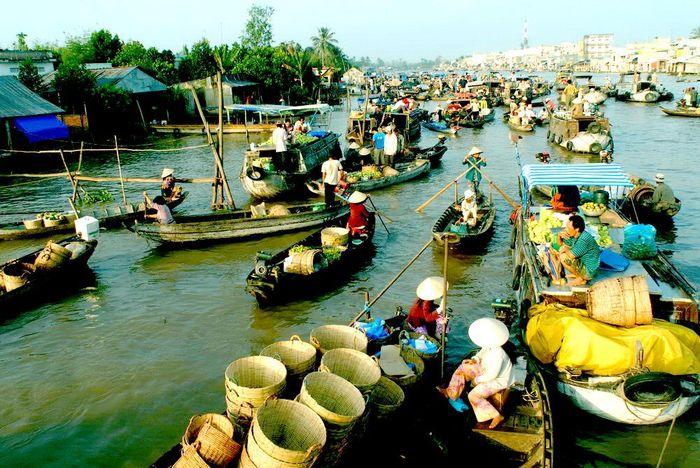
có nhiều con thuyền đang xuất hiện gần nhau trên mặt nước